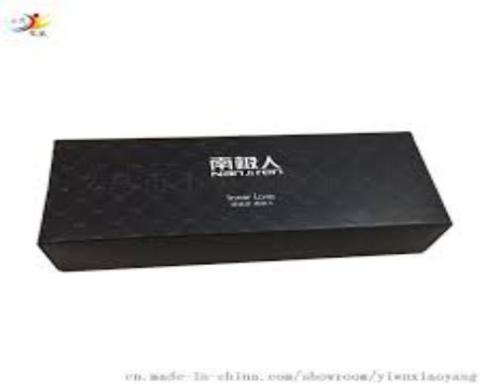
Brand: nanjiren
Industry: Clothes